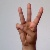
The image shows a hand gesture representing the letter 'W' in Indian Sign Language.